Krün

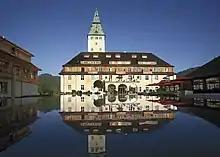
Summit site of the 2015 G7 summit: Schloss Elmau in Krün

A golden mitre with dependent tapes on a red ground with a silver pike pole and a silver crosier diagonally crossed. The colors red, gold and silver represent the two spiritual manors of the Convent Benediktbeuern (red / silver) and the Bishopric of Freising (red / gold) as well as the political affiliation of the former County of Werdenfels. The mitre also symbolizes the dominion of Freising, the crosier the dominion of Benediktbeuren. The pike pole documents the importance of timber rafting for the village and its economic development during the past centuries.